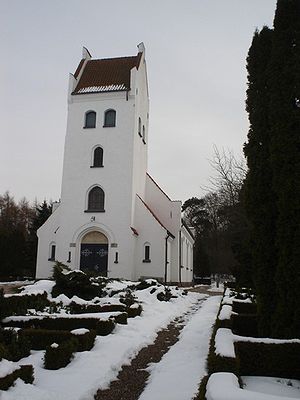
Karlebo Sogn
Karlebo Sogn er et sogn i Fredensborg Provsti. Sognet ligger i Fredensborg Kommune. Indtil Kommunalreformen i 2007 lå det i Karlebo Kommune, og indtil Kommunalreformen i 1970 lå det i Lynge-Kronborg Herred. I Karlebo Sogn ligger Egedal Kirke, Karlebo Kirke og Nivå Kirke.